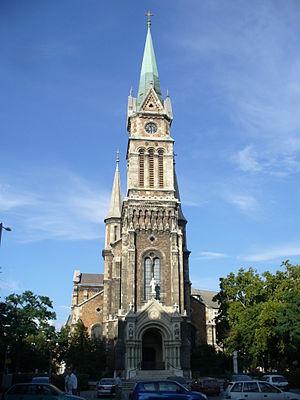
L'Église paroissiale Saint-François-d'Assise est une église catholique de Budapest, située dans le 9ᵉ arrondissement.